Thebaid (Statius)

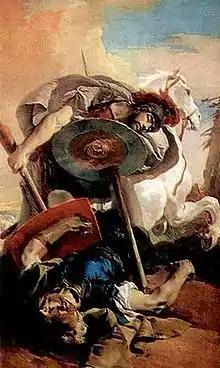
The duel of Eteocles and Polynices, 18th-century oil painting by Tiepolo

Book 10: At Argos, a group of women pray to Juno to come to their army's help. The goddess sends her messenger Iris to the cave of sleep where she ask Sleep himself to intervene. He obliges and casts deep sleep onto the Theban army. Led by Thiodamas, a band of Argives invades the Theban siege camp and commits a massacre. Two youths, Dymas and Hopleus, attempt to retrieve the bodies of Tydeus and Parthenopaeus. Apprehended by the Thebans, they die on top of the bodies they sought to steal.